George Crook

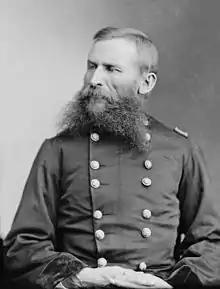
Portrait of George Crook

George R. Crook (September 8, 1828 – March 21, 1890) was a career United States Army officer who served in the American Civil War and the Indian Wars. He is best known for commanding U.S. forces in the 1886 campaign that led to the defeat of the Apache leader Geronimo. As a result, the Apache nicknamed Crook "Nantan Lupan", which means "Chief Wolf."